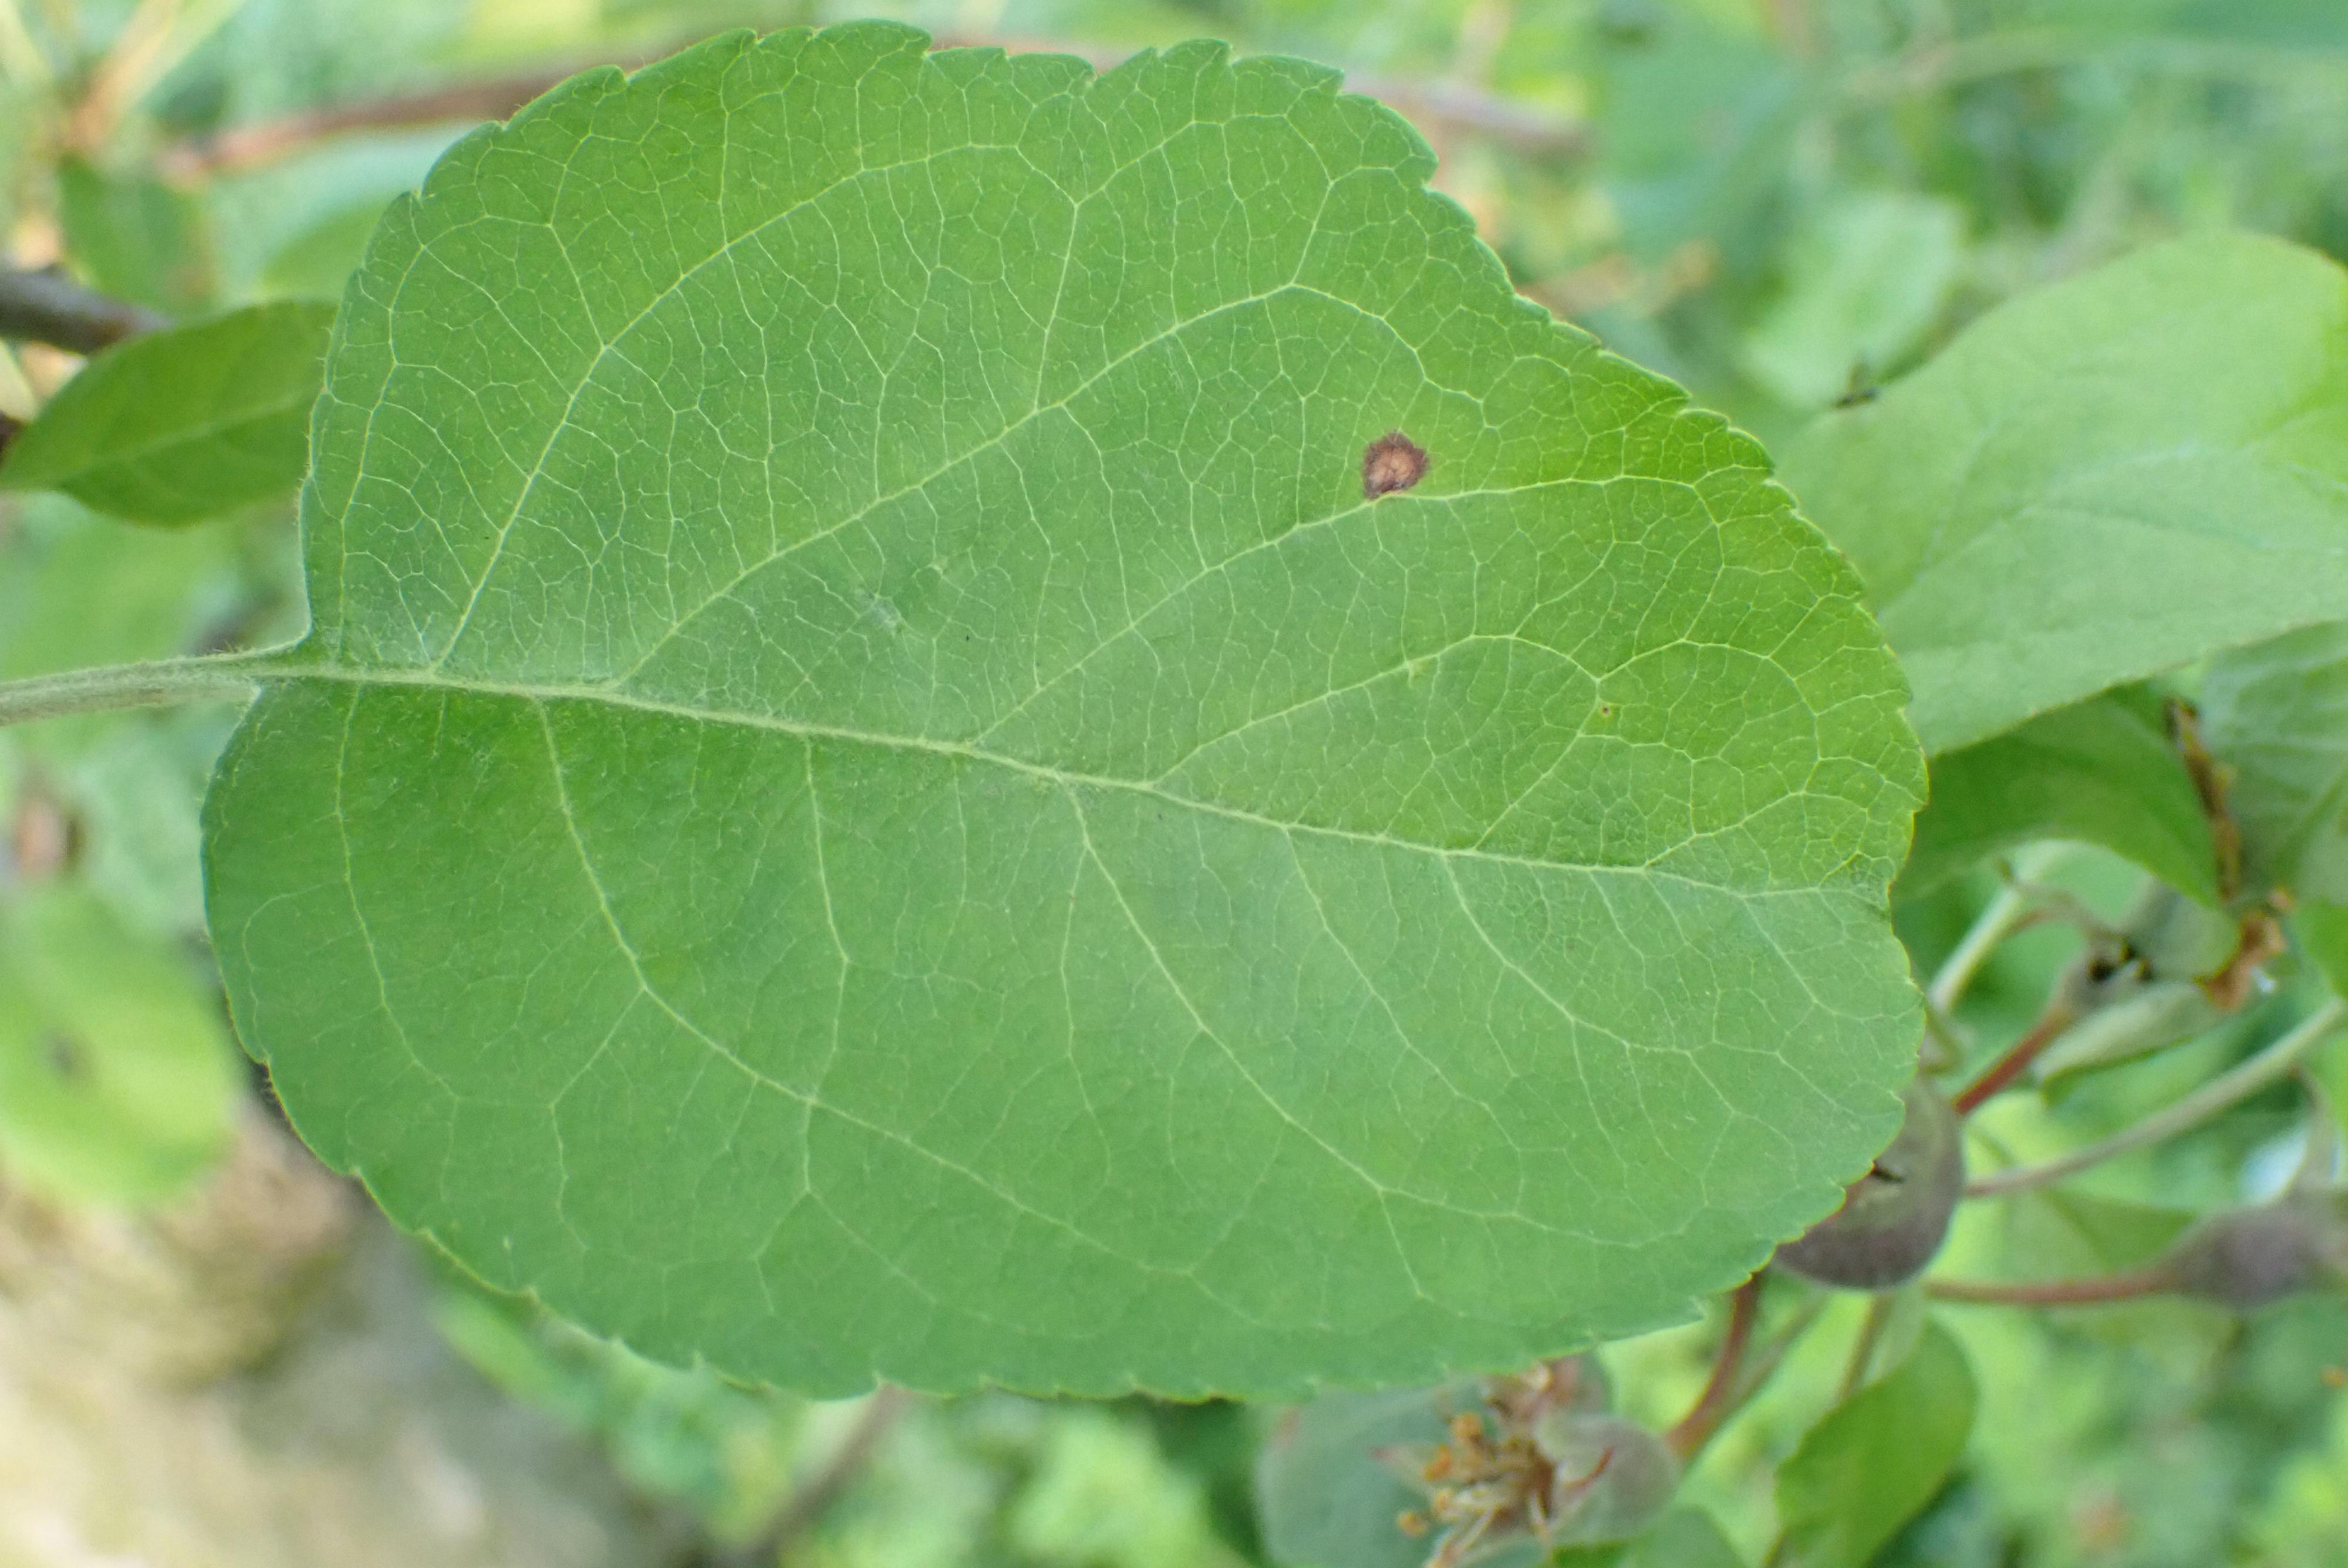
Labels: frog_eye_leaf_spot